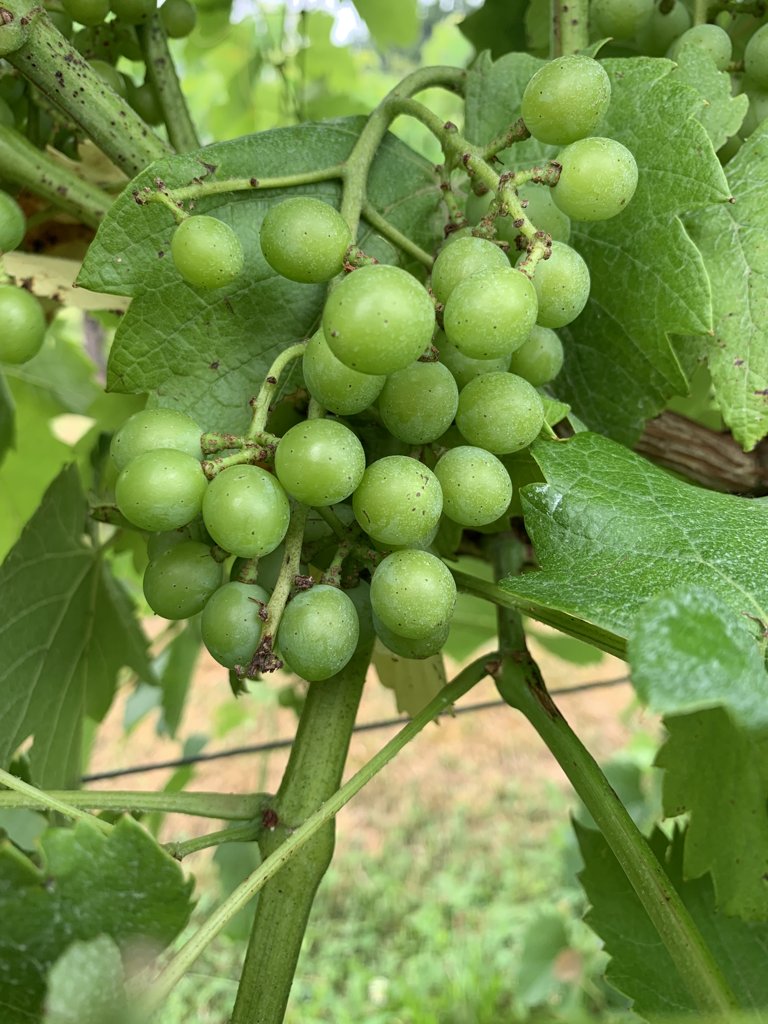
Berries visible: 32
Grape clusters: 2